Rava-Ruska

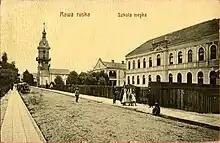
Early 20th-century view of the town

In the early 20th century, Rava-Ruska developed into a rail junction, with a connection to Lviv and Rejowiec, built in 1915. After the rebirth of Poland Rawa-Ruska became part of the Lwów Voivodeship, and the seat of the Powiat Rawski county (area ). The line from to Rejowiec was of leading importance, as it connected the two main cities of Poland, Warsaw, and Lviv. Due to the rail lines, Rawa prospered, and several businesses operated in the town. In 1924, a Belgian company opened here a factory of railroad ties. Furthermore, in the interbellum period Rawa Ruska was home to Main School of the Border Guard, which was moved there in 1928 from Góra Kalwaria. The school had a department of training of guard dogs, also located in Rawa-Ruska.